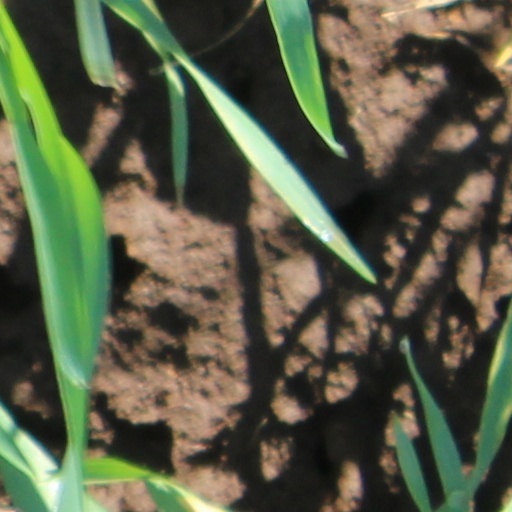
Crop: wheat